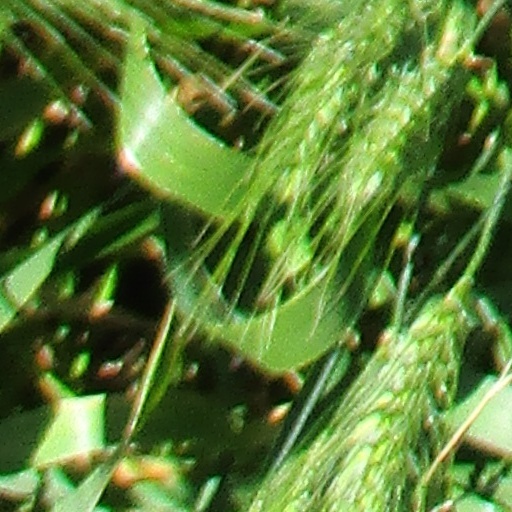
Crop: wheat